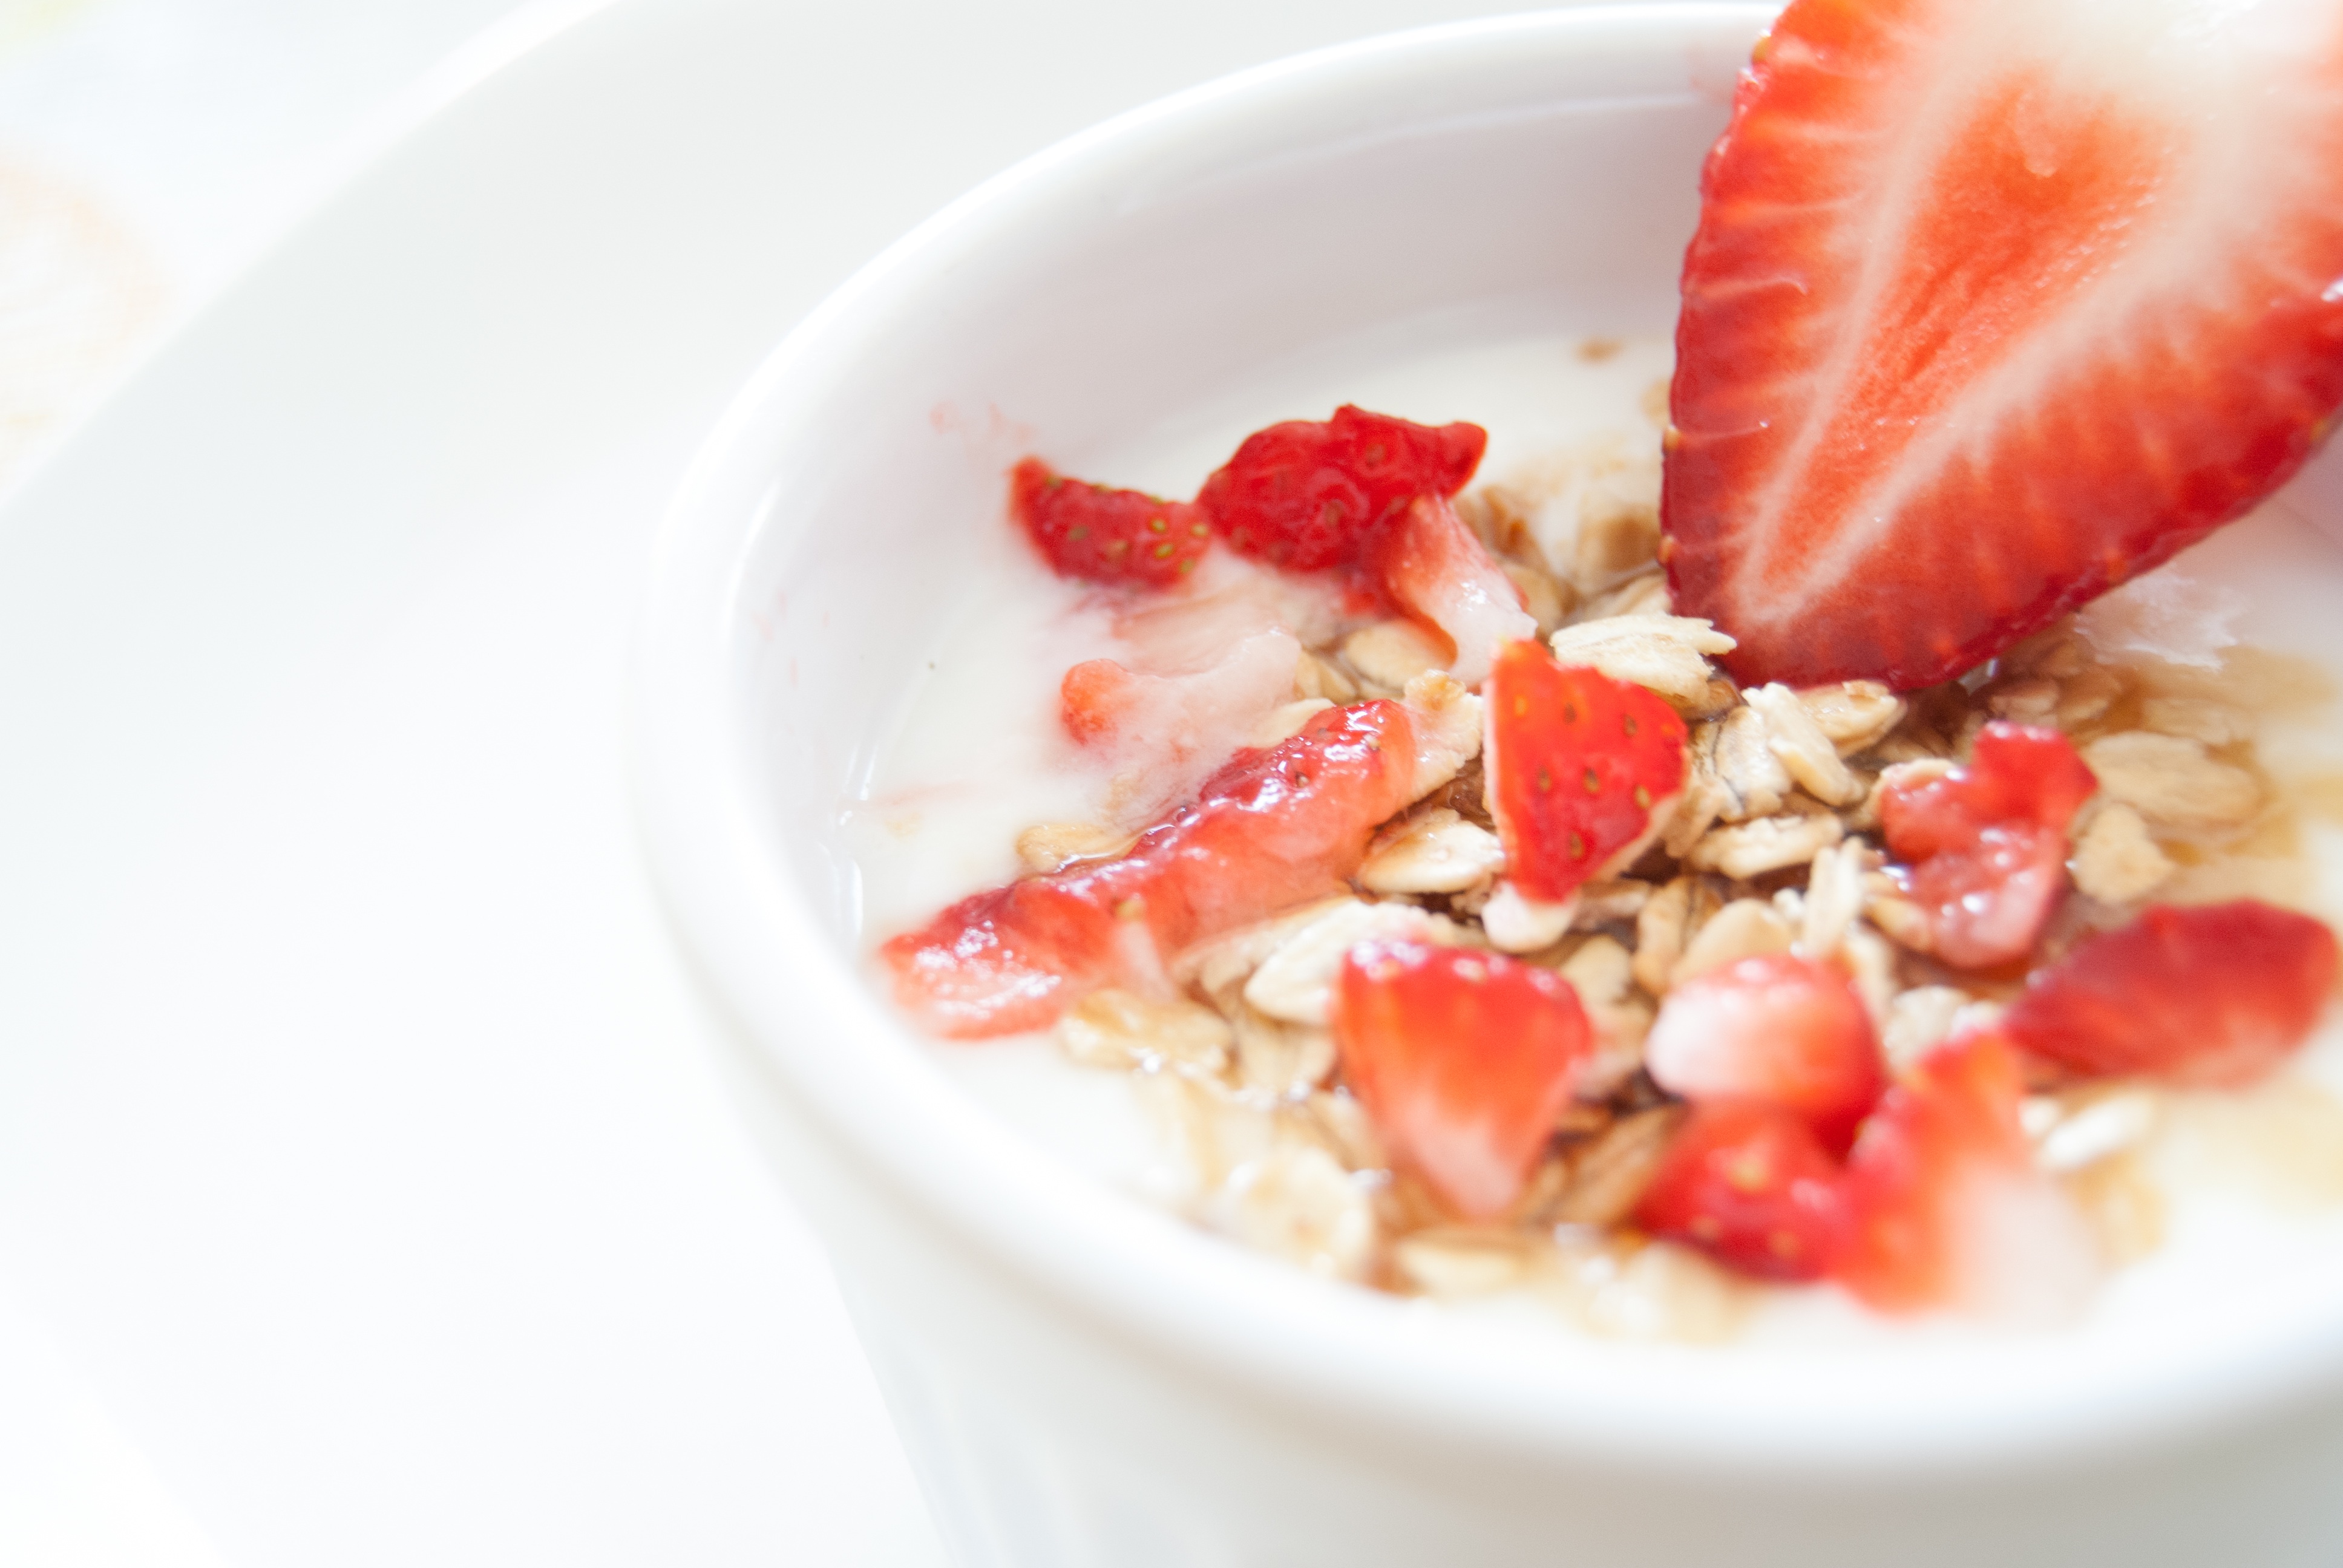
plant, grain, fruit, dish, meal, food, produce, fresh, breakfast, healthy, snack, dessert, cuisine, strawberry, cereal, granola, yogurt, strawberries, diet, muesli, breakfast cereal, oat